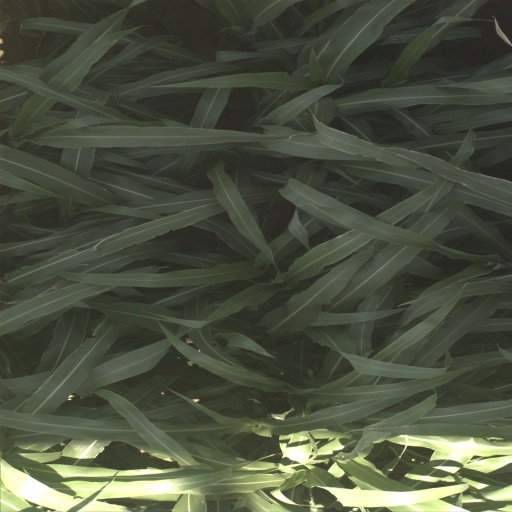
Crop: sorghum